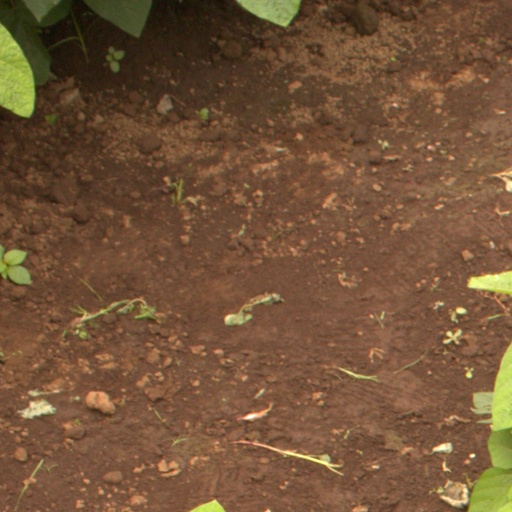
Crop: soybean